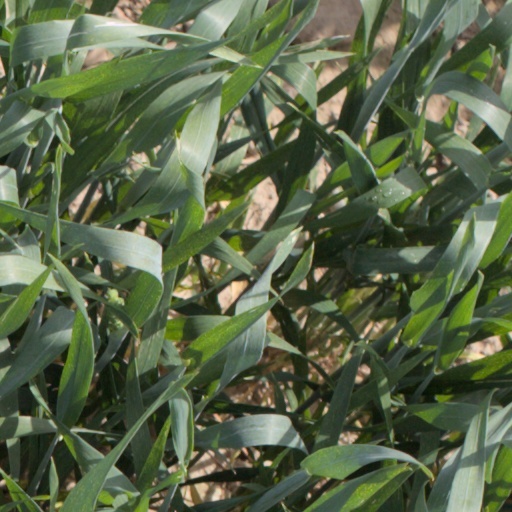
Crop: wheat